Torsten Billman

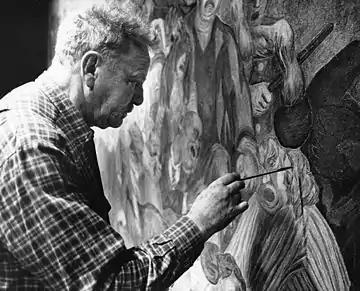
Torsten Billman restoring his buon fresco "Development of Society" (1947) in Gävle, 1983

Born in Kullavik, Sweden, Torsten Billman disliked school, with the drawing lessons as the only exception. During a drawing lesson with a substitute teacher Torsten had on a piece of blotting paper drawn a detailed composition, which was supposed to represent an Indian with his tent and utensils. "After the teacher had inspected the pictures produced by the class, Torsten was called to his desk. He expected a sympathetic judgment from the teacher; yes, he also hoped that he might impress a certain girl in the class. So he stepped forward fearlessly. He had hardly reached the plattform when he received such a box on the ear that he fell to the floor. As he crestfallen rose to return to his own desk he was further rebuked by the teacher, who ordered him immediately to fling the drawing in the red-hot stove." "It was my first vernissage", said Torsten Billman.